Amasis Painter

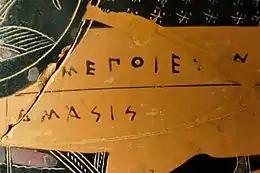
Signature of Amasis on an olpe with trefoil mouth, Louvre F 30

There are 11 black figure vases and one fragment that are painted by the same hand and bear a signature that reads, "Amasis mepoiesen" meaning "Amasis made me", indicating the artist Amasis as the potter of these works. As all 12 works were decorated by a single painter, some scholars have assumed that the potter and painter were one and the same. However, since the 1971 attribution of a signed work by Amasis to the hand of the Taleides Painter, connoisseurs are reminded to distinguish between the potter Amasis and the Amasis Painter with care.